GeGeGe no Kitarō

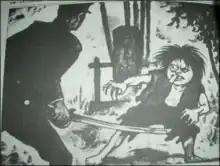

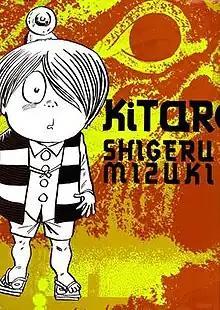
The front cover of the 2013 translated compilation published by Drawn & Quarterly.

The Kitarō story began life as a in 1933, written by and illustrated by . Itō's version was called ; the title is generally written in katakana to distinguish it from Mizuki's version of the tale.